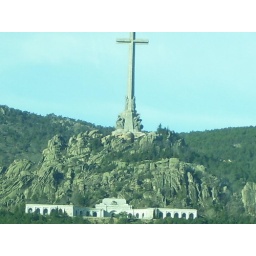
The cross and basilica honor the 100,000+ persons who died in Spain's civil war.